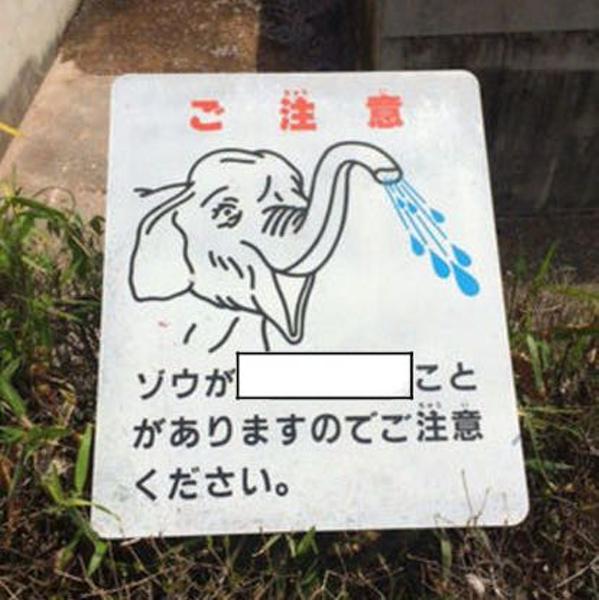
回答: 煽る